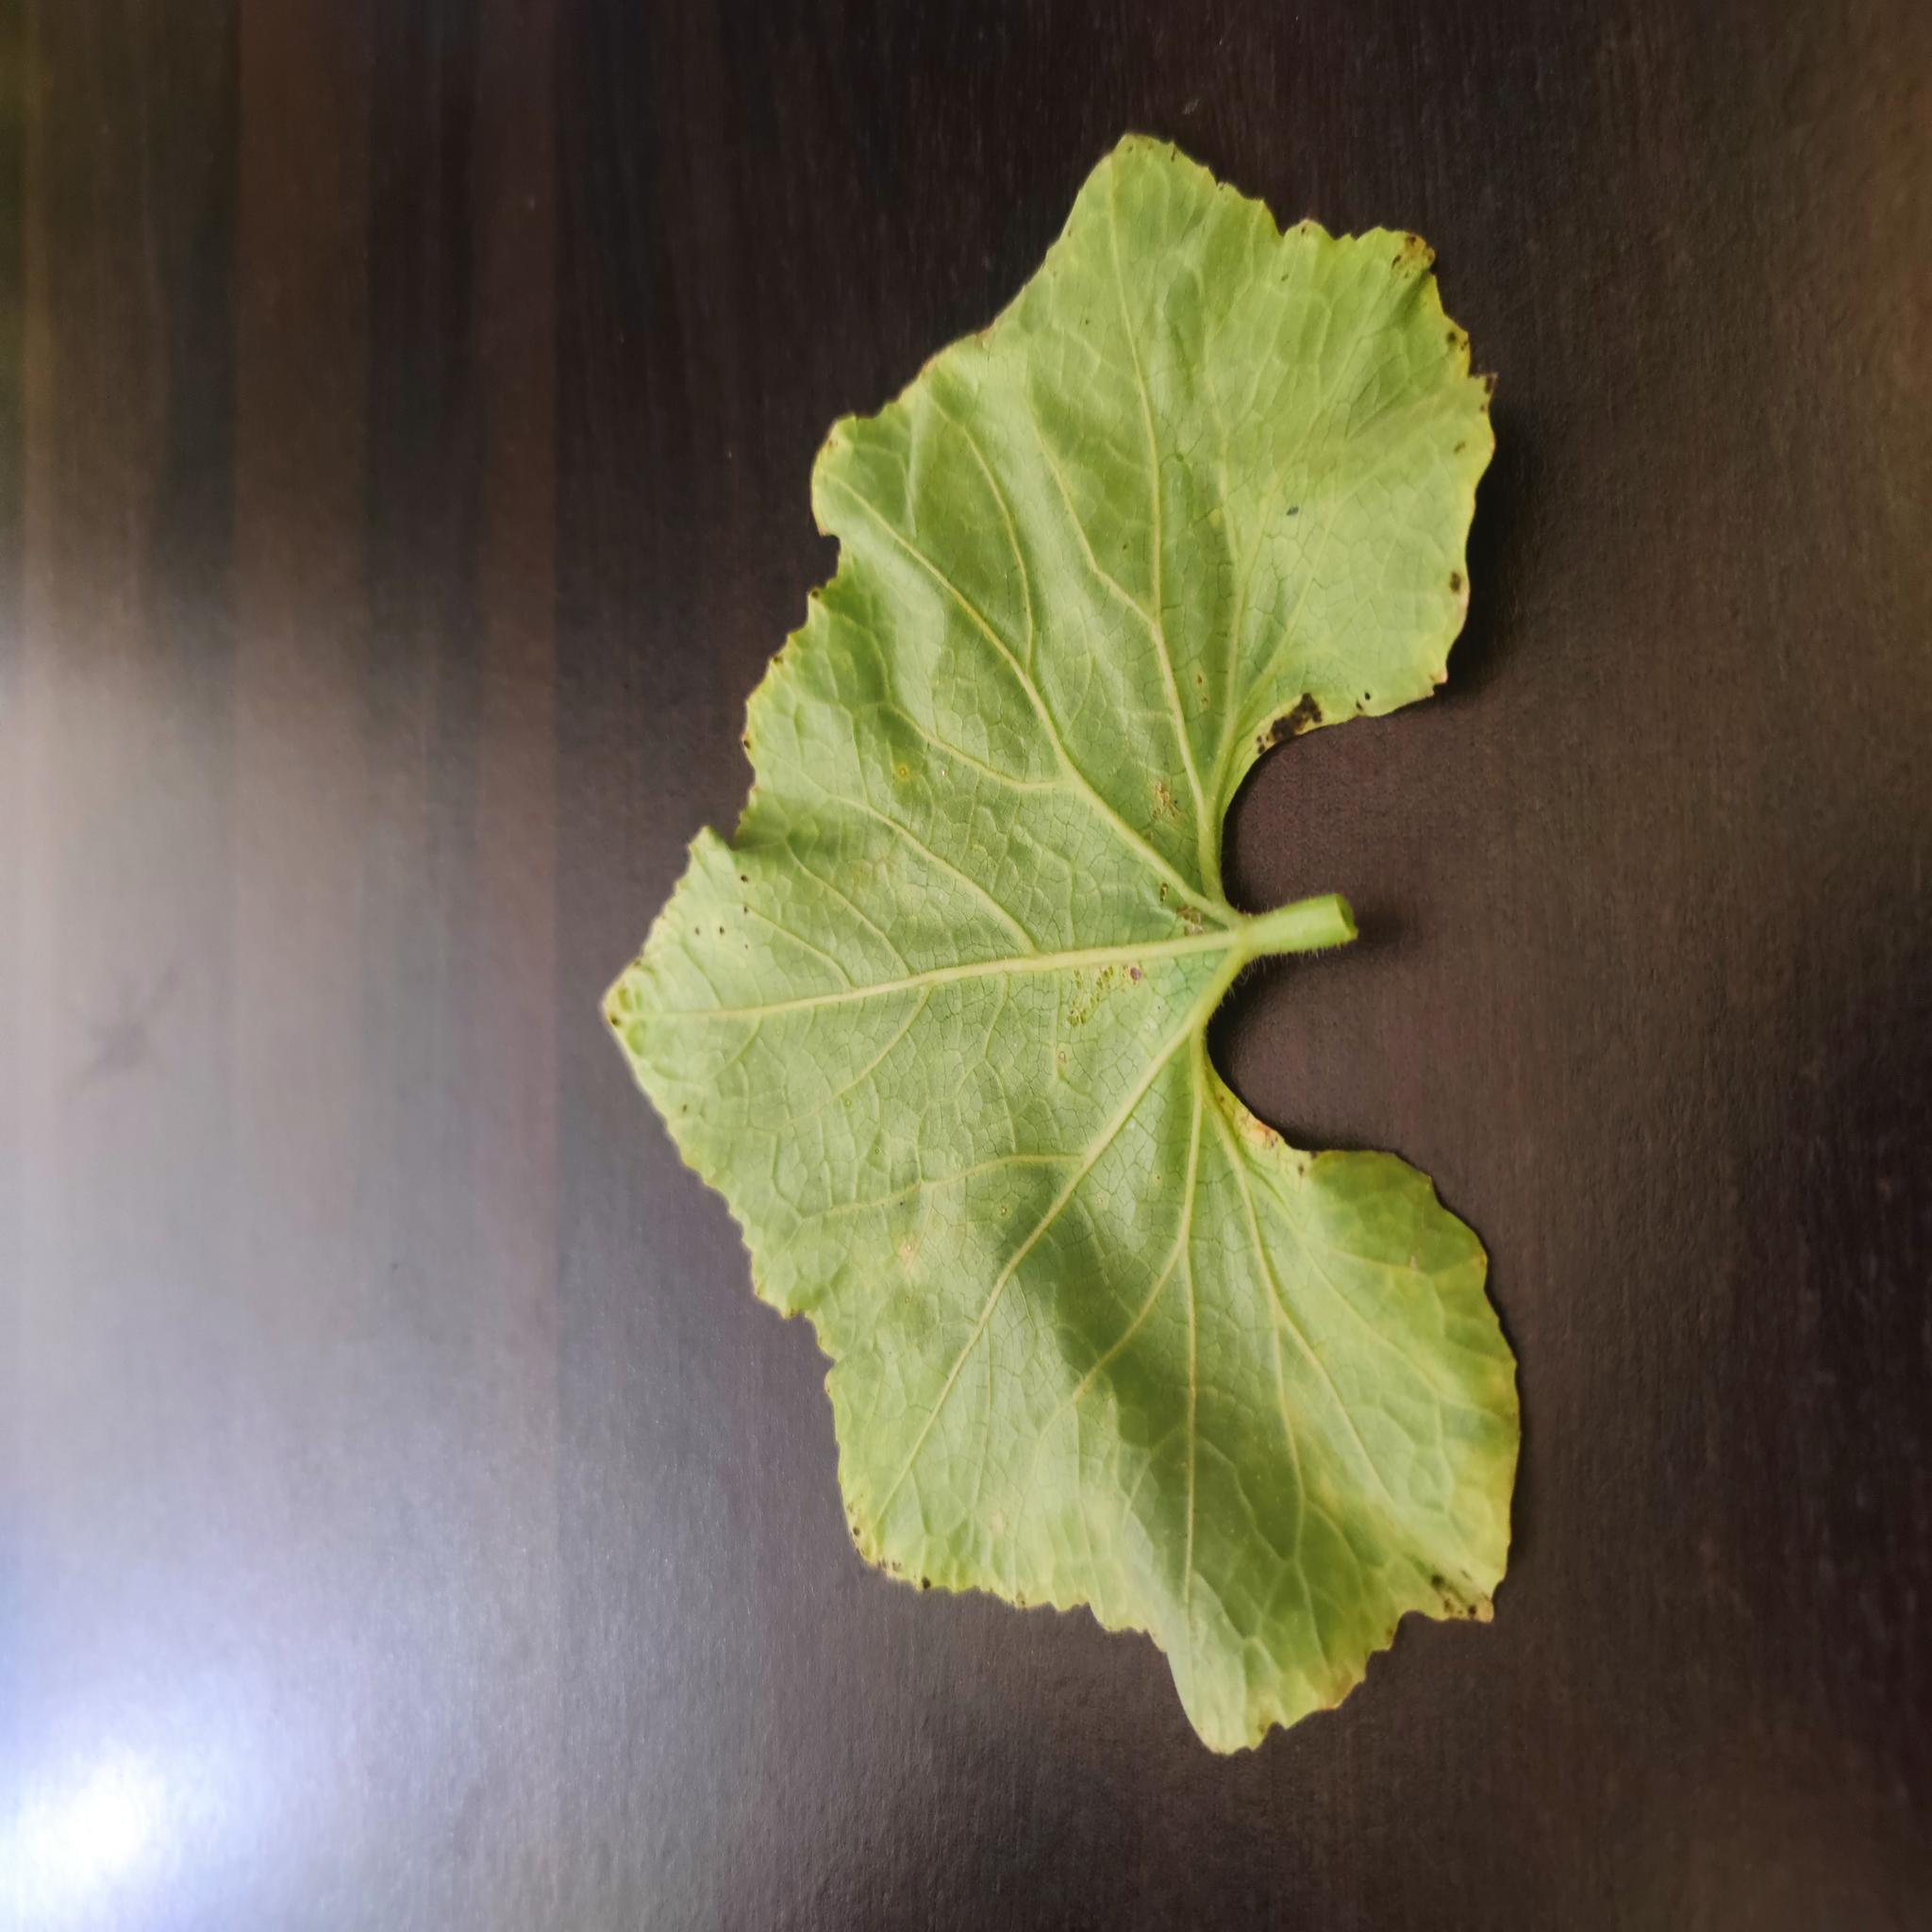
Label: Aphid